Alfonso Noel Lovo

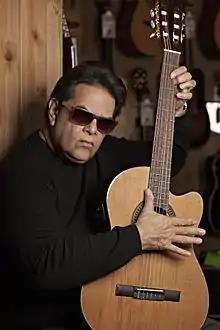
Alfonso Noel Lovo

Alfonso Noel Lovo (born August 12, 1951 in León, Nicaragua) is a Nicaraguan composer and guitarist.